Van Gogh National Park

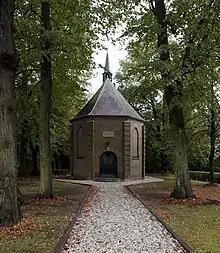
Van Gogh church in Nuenen

The project is named after painter Vincent van Gogh (1853–1890), a native of North Brabant who worked and lived in a number of locations within the area it would cover.